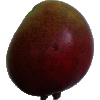
Label: red_mango